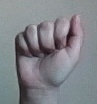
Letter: saad